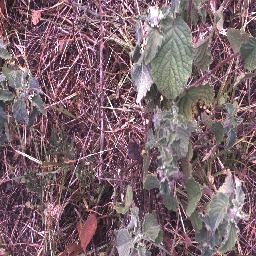
Label: negative